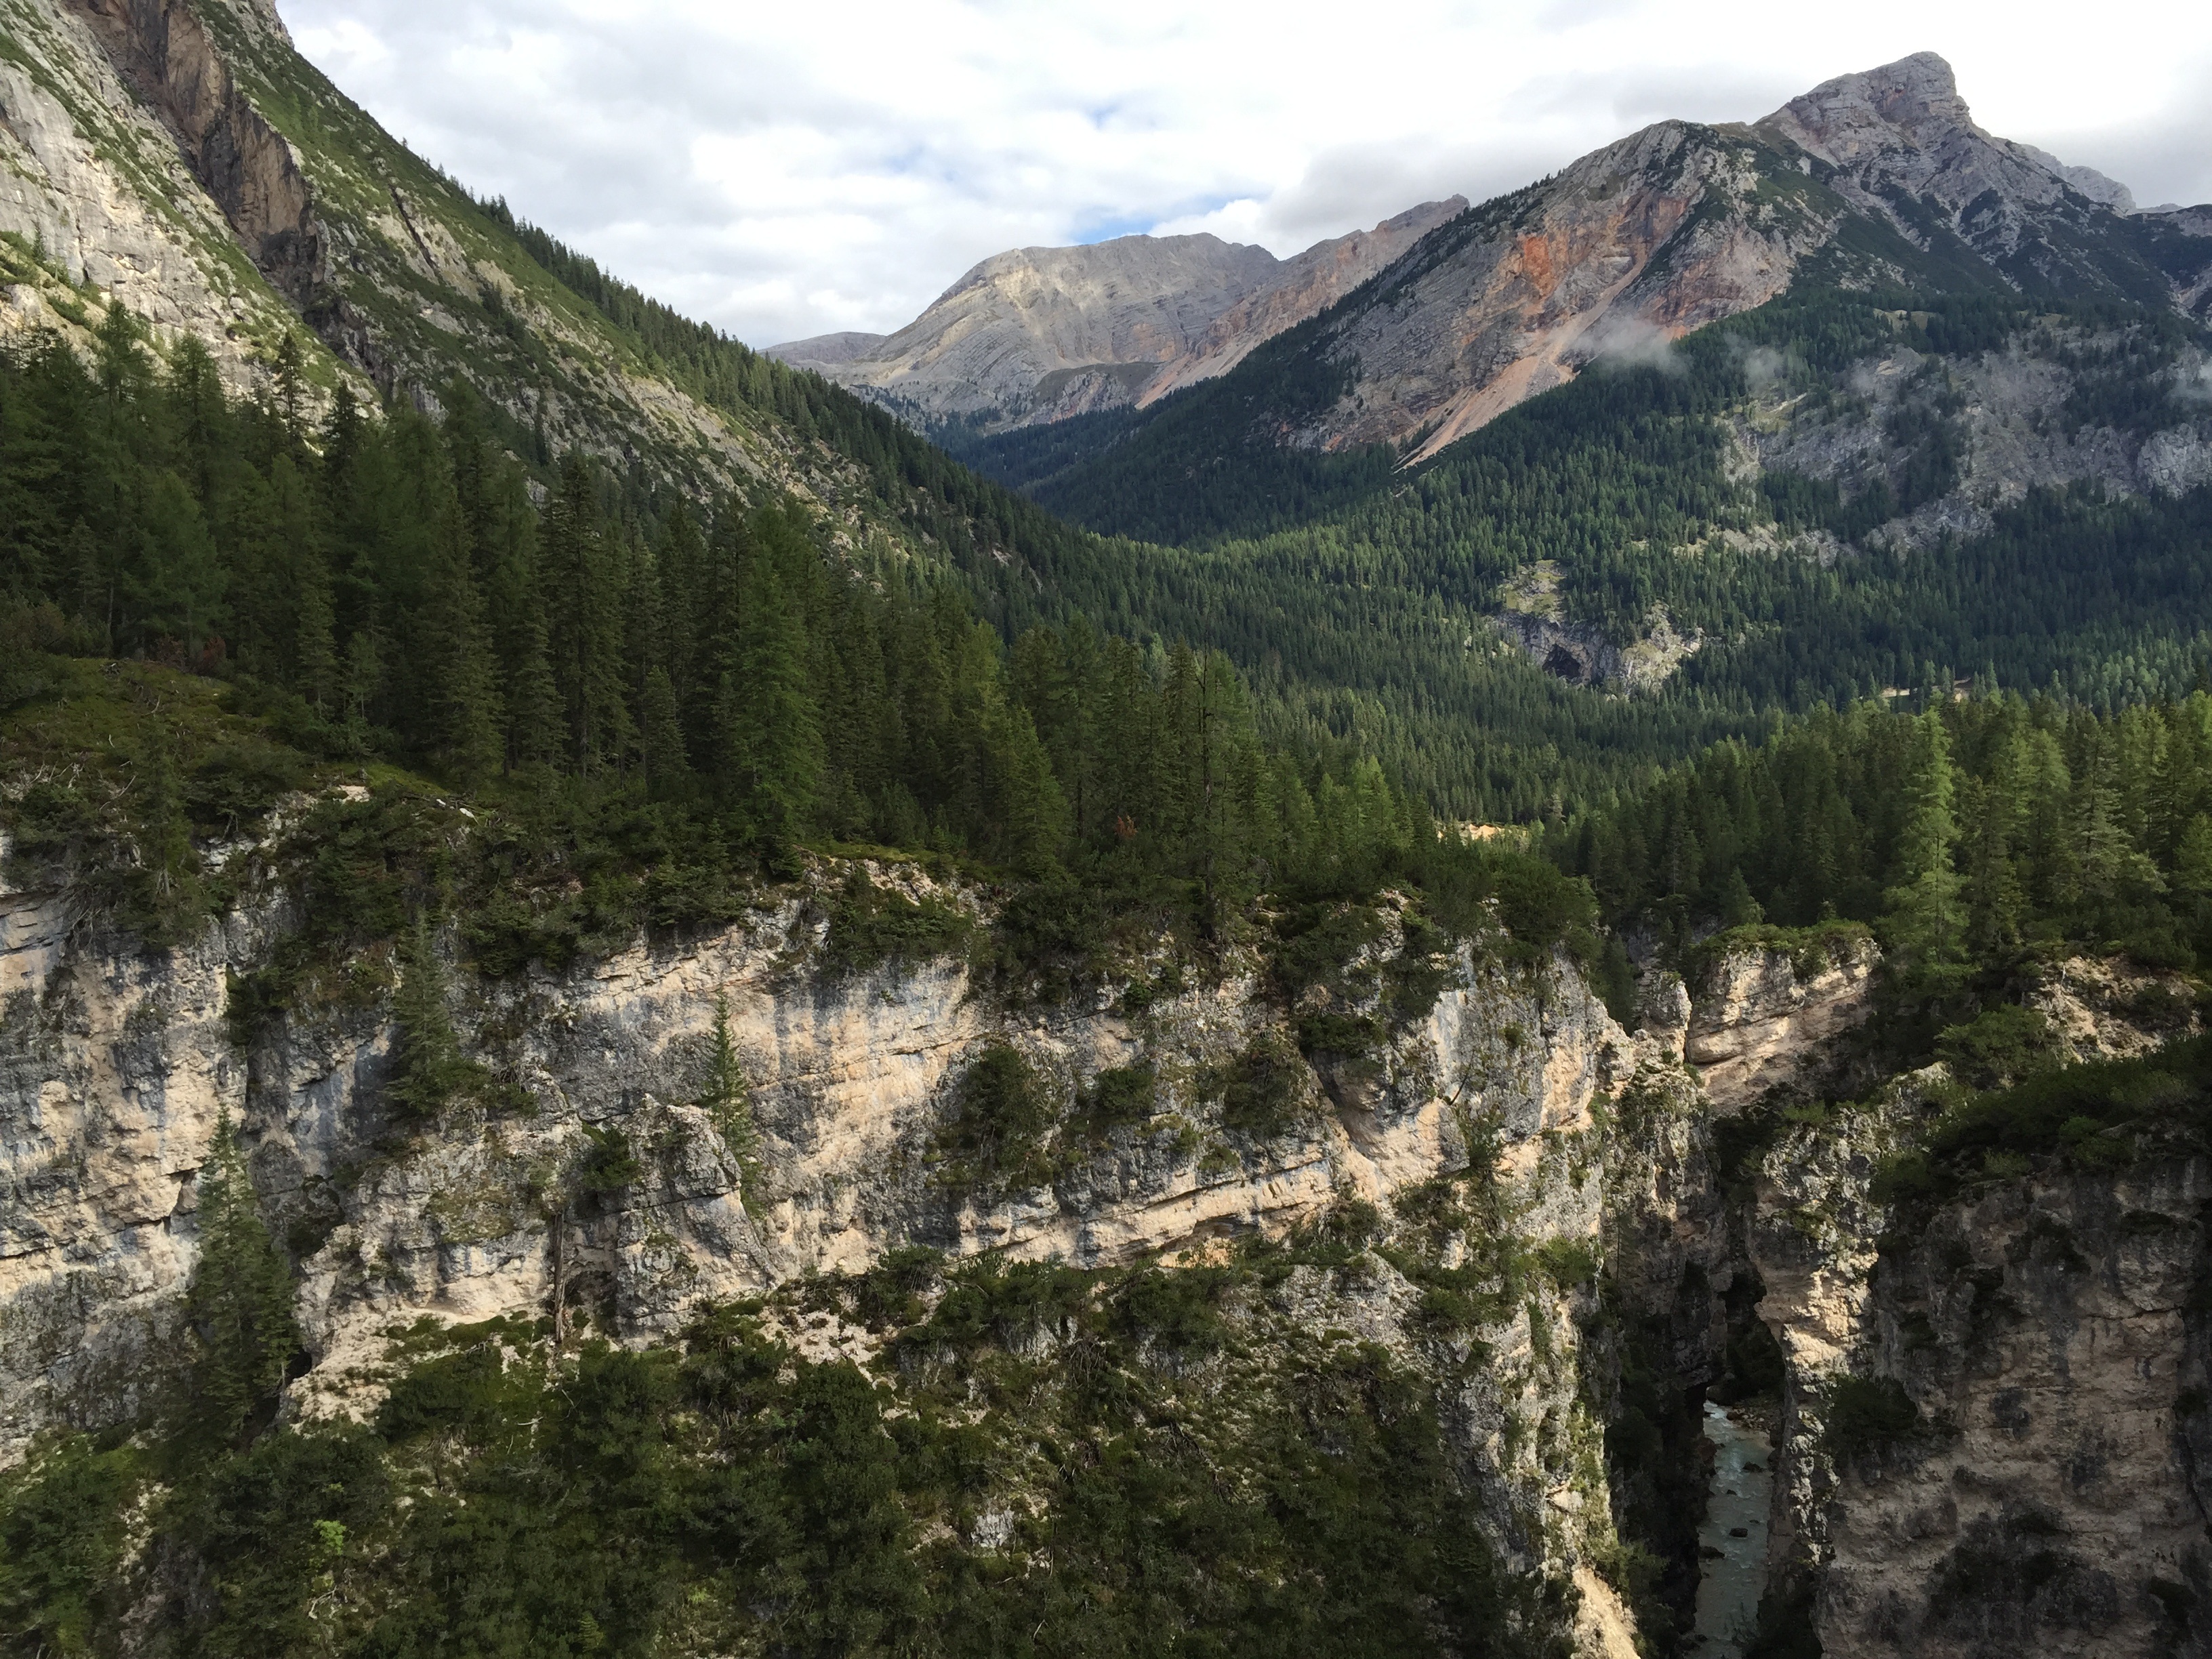
landscape, nature, forest, wilderness, walking, mountain, trail, adventure, valley, mountain range, cliff, italy, terrain, ridge, mountains, alps, ravine, plateau, fell, cirque, dolomites, landform, mountain pass, mountainous landforms